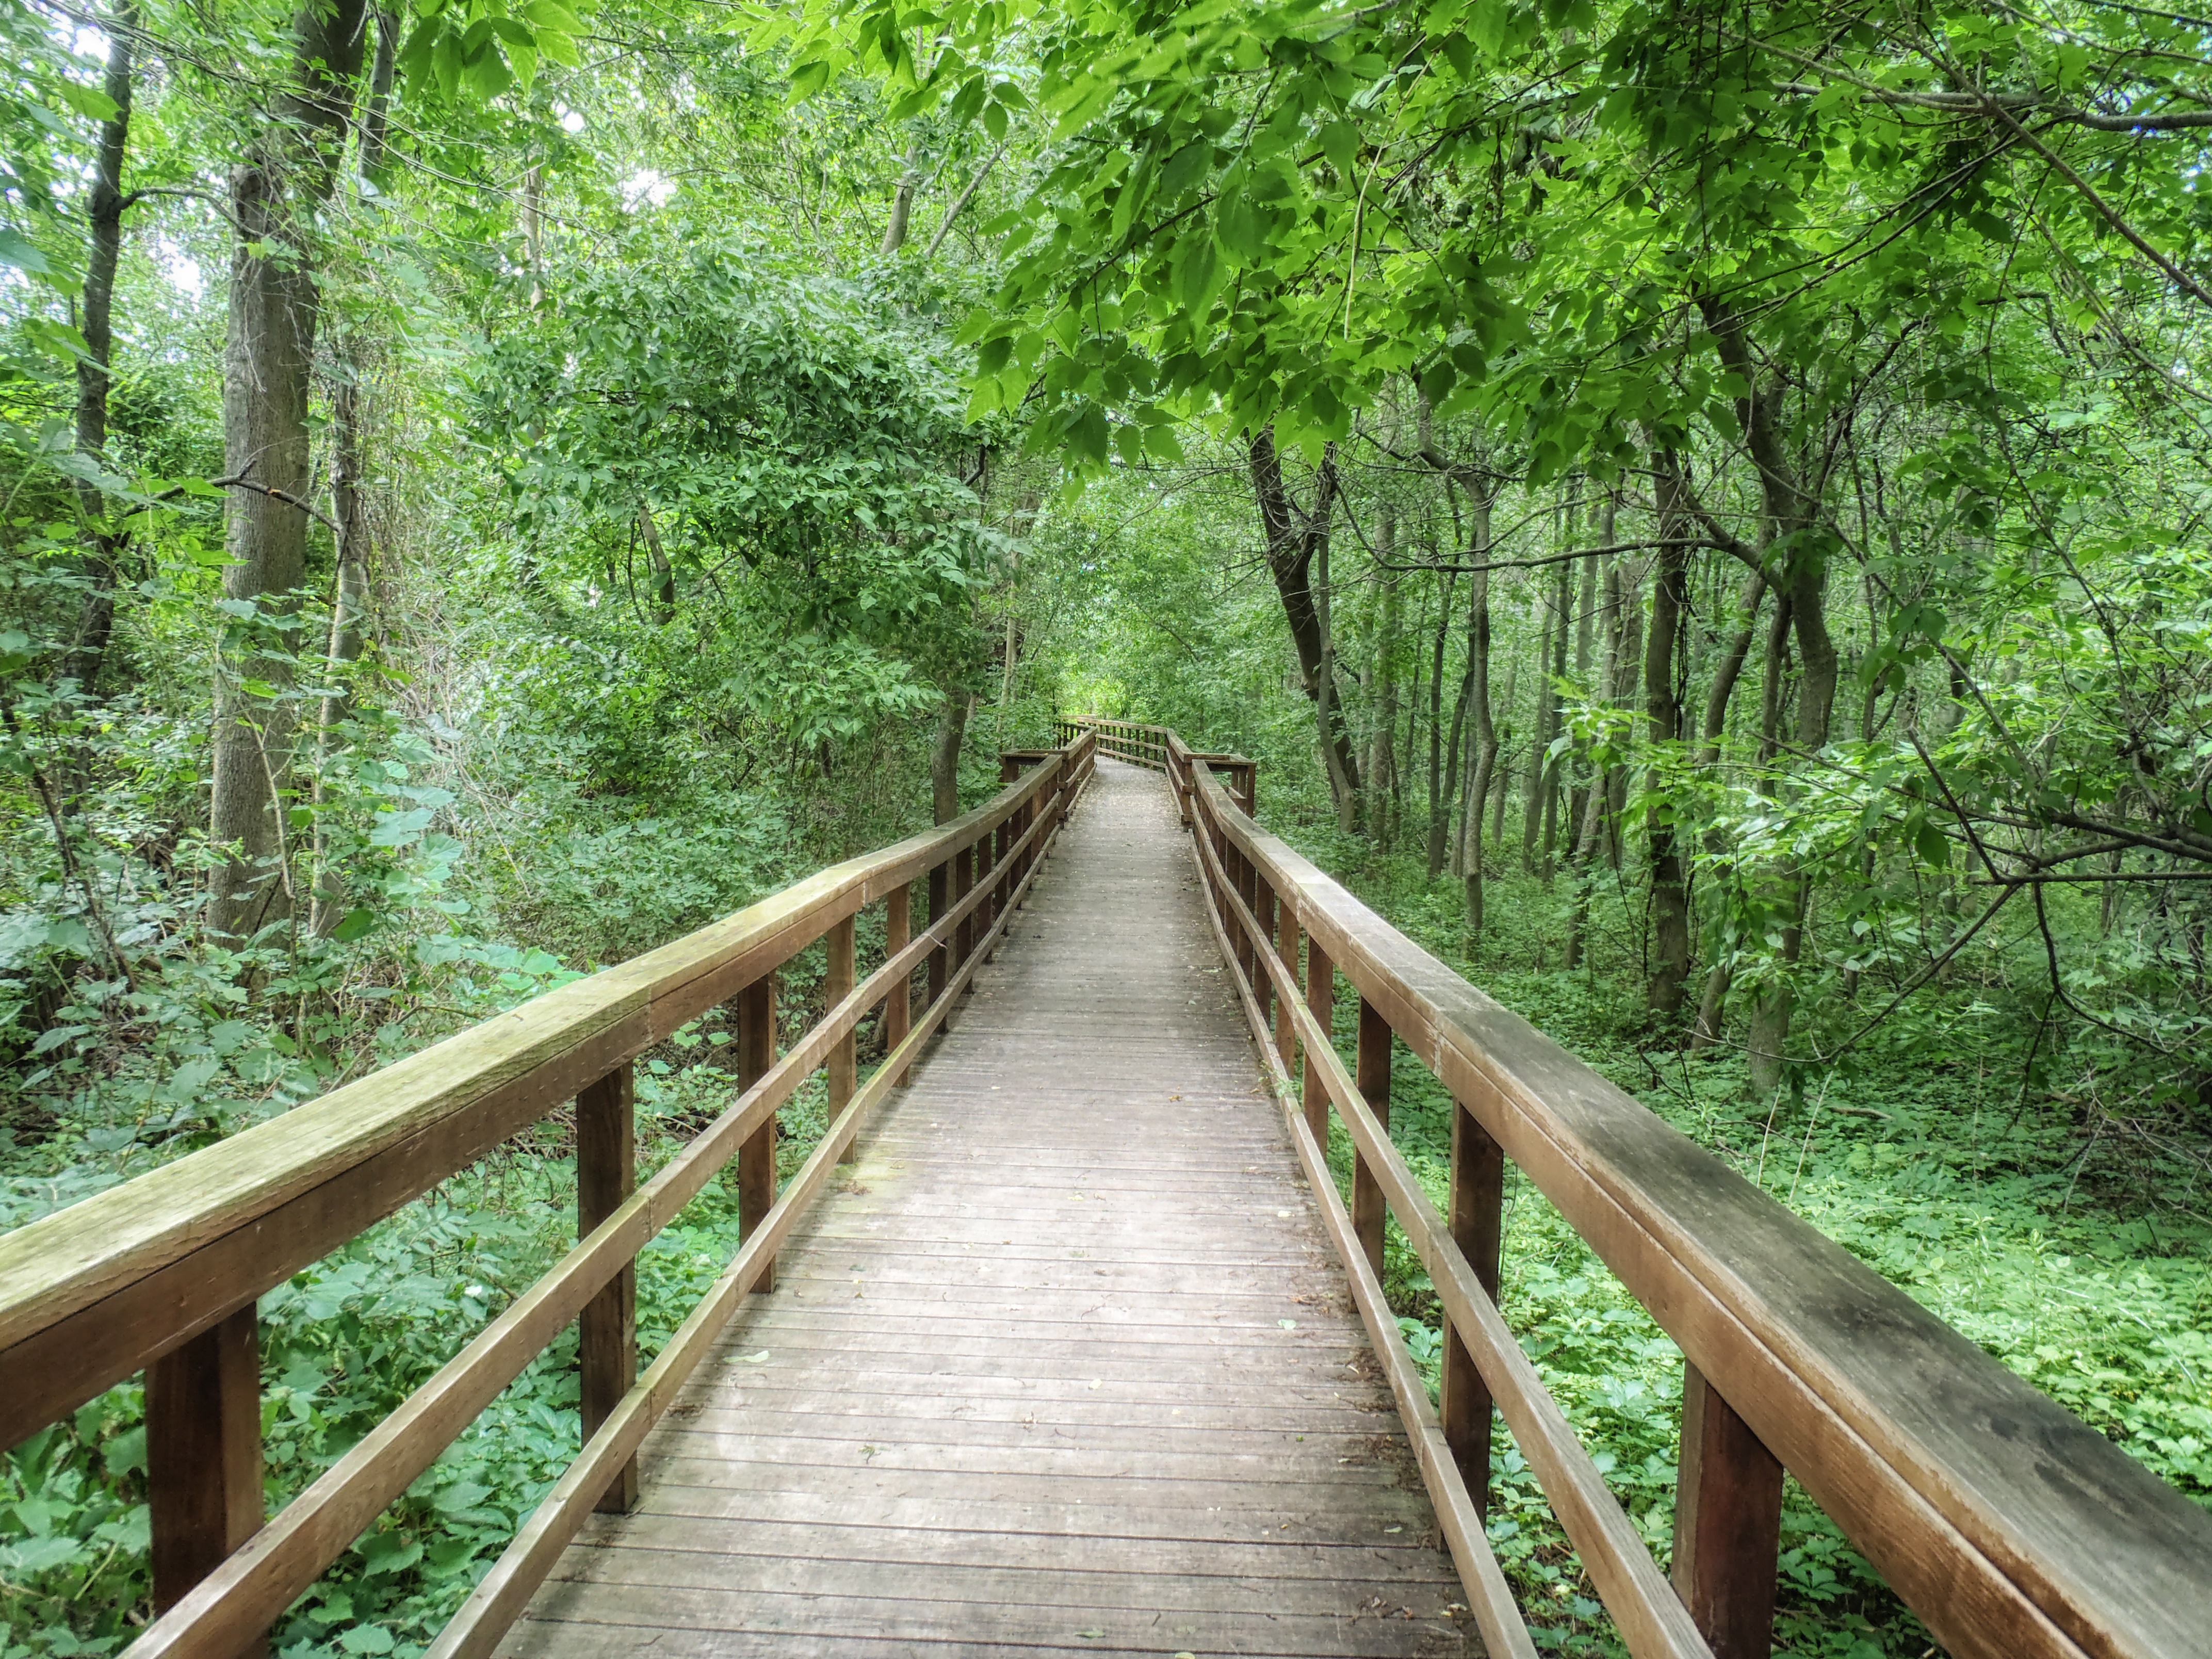
landscape, tree, nature, forest, wood, track, trail, bridge, countryside, new york, country, summer, suspension bridge, transport, spring, jungle, scenic, park, trees, outside, hdr, rainforest, wooden, rope bridge, woodland, habitat, natural environment, rolling stock, nonbuilding structure, canopy walkway, west seneca, pedestrian walkway